Buddhas of Bamiyan

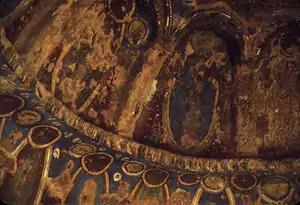
Grotto painting in 2008

Following the destruction of the statues in 2001, carbon dating of organic internal structural components found in the rubble has determined that the two Buddhas were built , with narrow dates of between 544 and 595 CE for the 38-meter Eastern Buddha, and between 591 and 644 CE for the larger Western Buddha. Recent scholarship has also been giving broadly similar dates based on stylistic and historical analysis, although the similarities with the Art of Gandhara had generally encouraged an earlier dating in older literature.